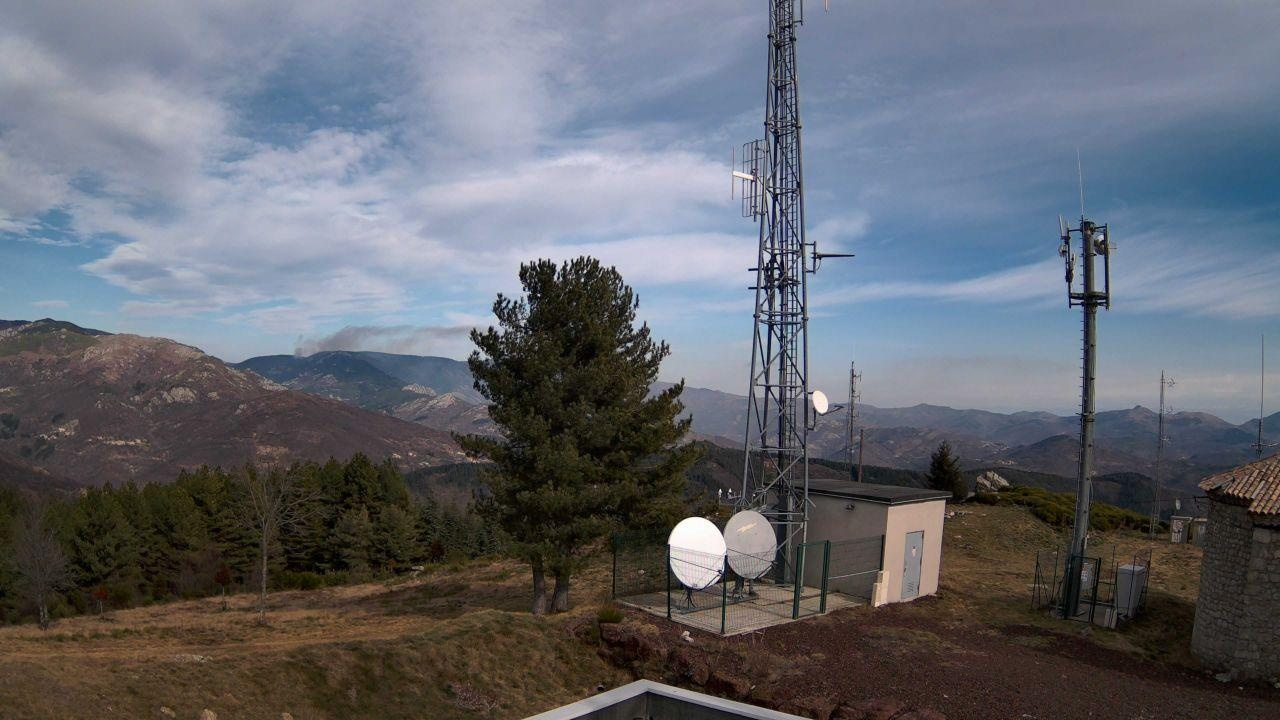
Fire: no
Smoke: yes